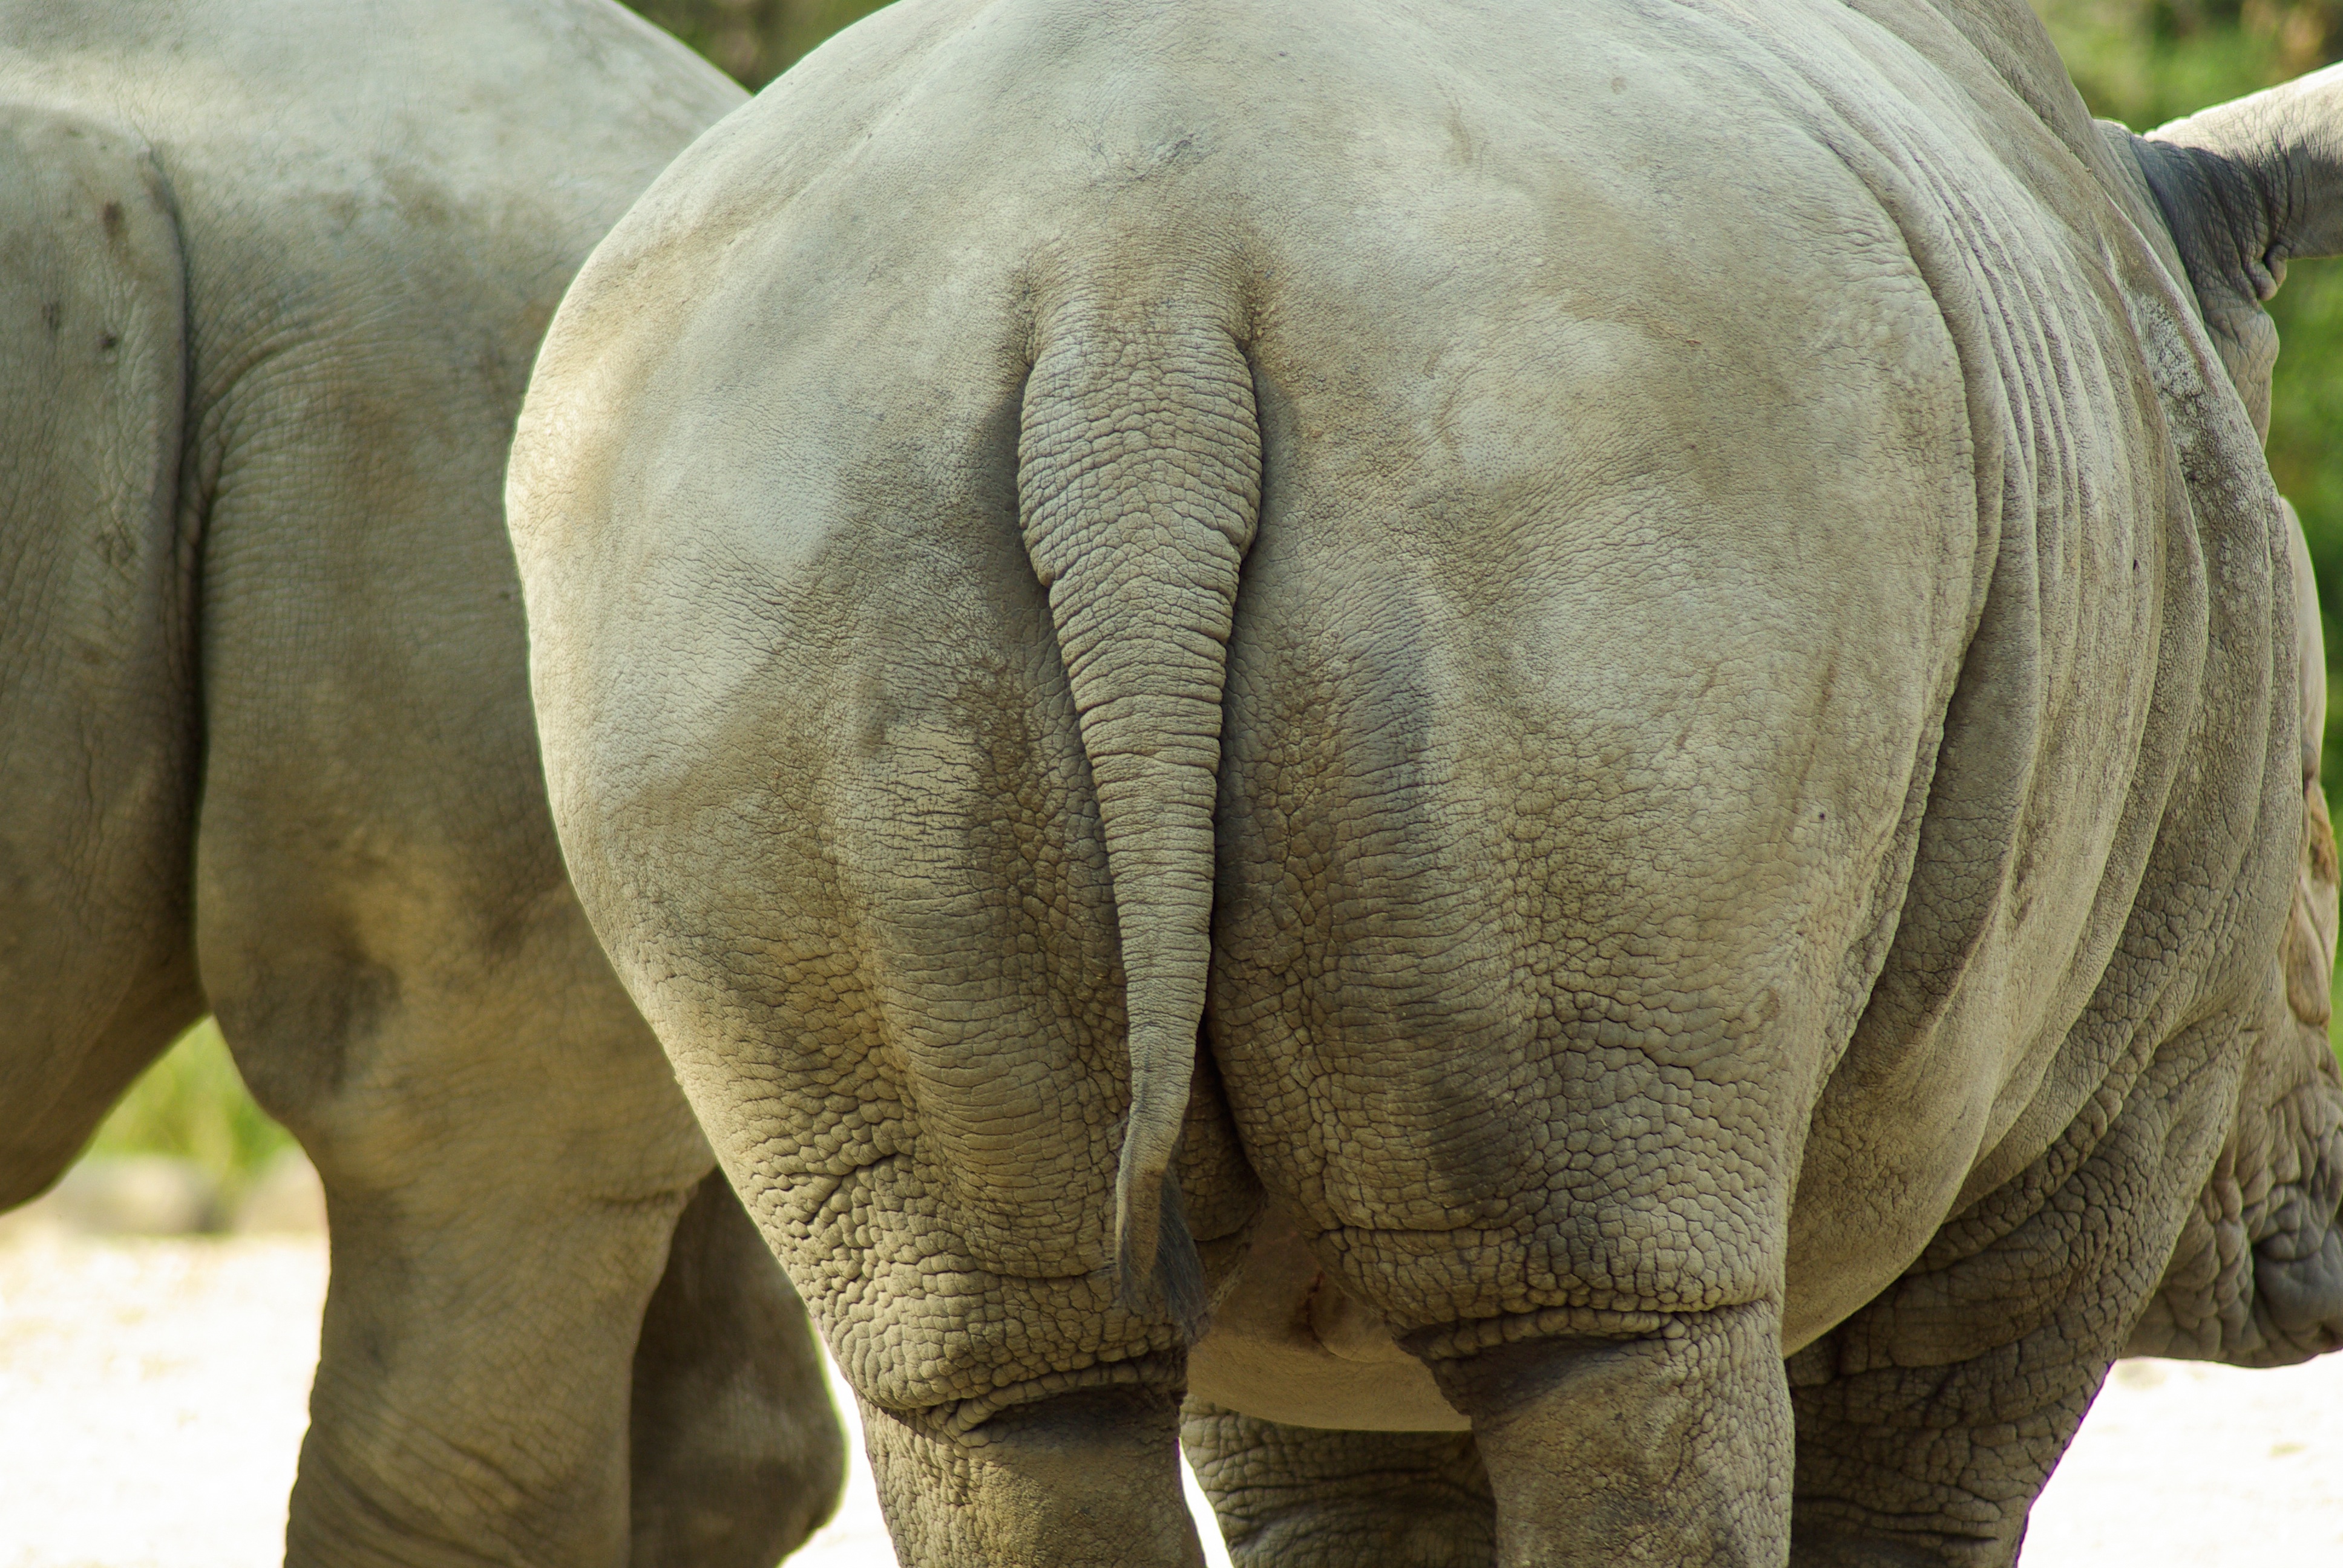
wildlife, zoo, mammal, fauna, elephant, wild animal, rhinoceros, tawny, indian elephant, african elephant, elephants and mammoths